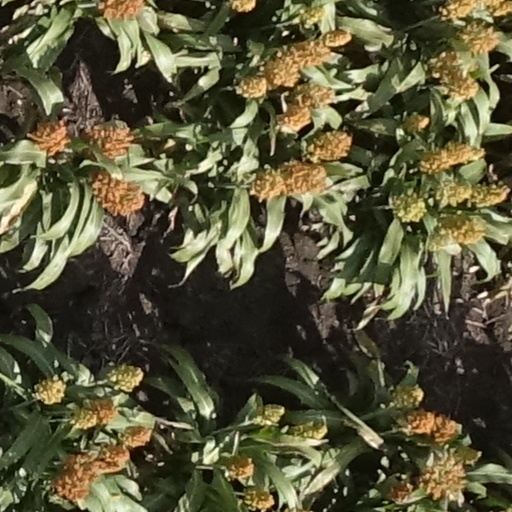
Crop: sorghum